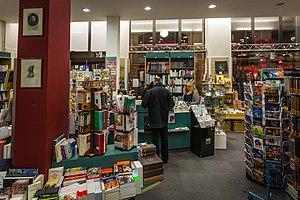
Librairie Oberlin